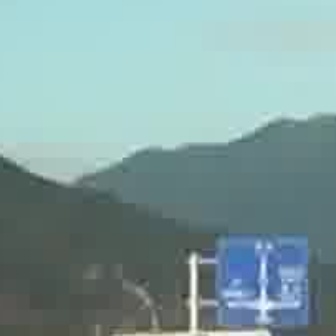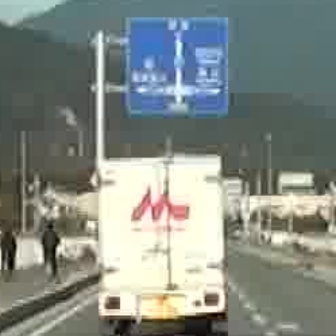
  Please identify the target specified by the bounding box [215,234,307,325] in the first image and locate it in the second image. Return the coordinates in [x_min,y_min,x_max,y_max] format.
Answer: [124,11,226,113]